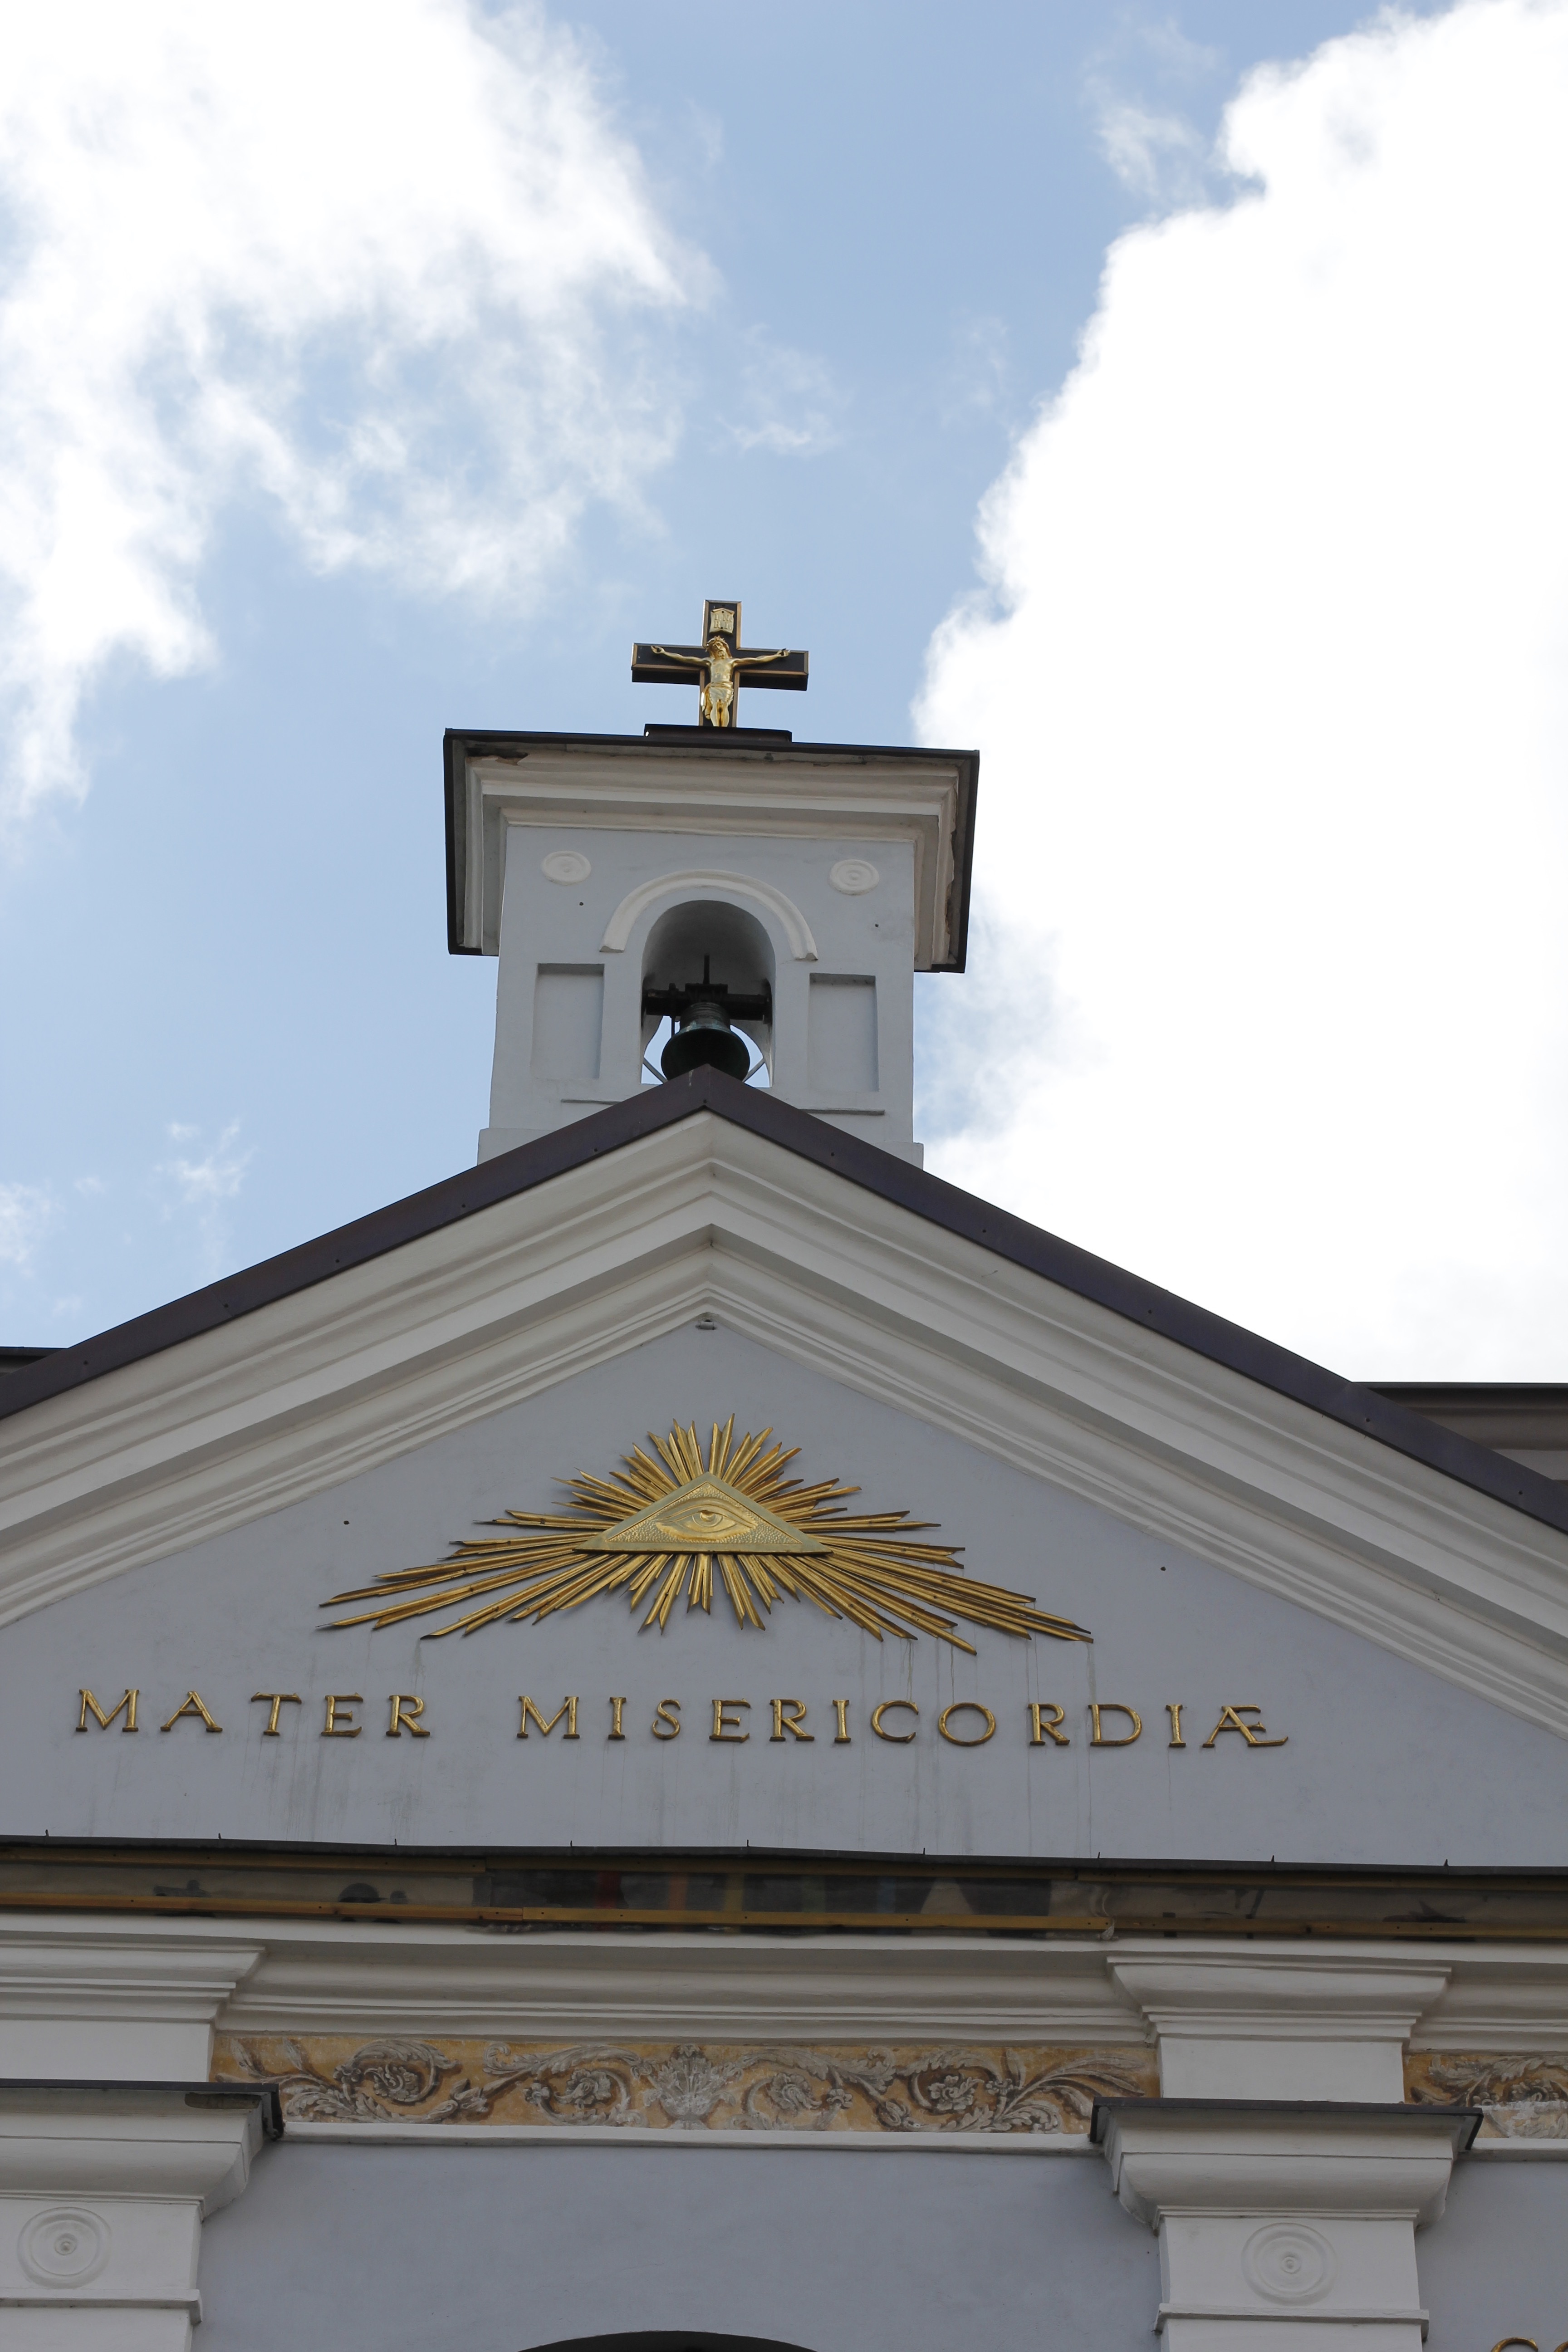
architecture, monument, tower, landmark, facade, church, chapel, place of worship, clock tower, old town, memorial, steeple, historically, lithuania, vilnius, gable, eastern europe, houses facades